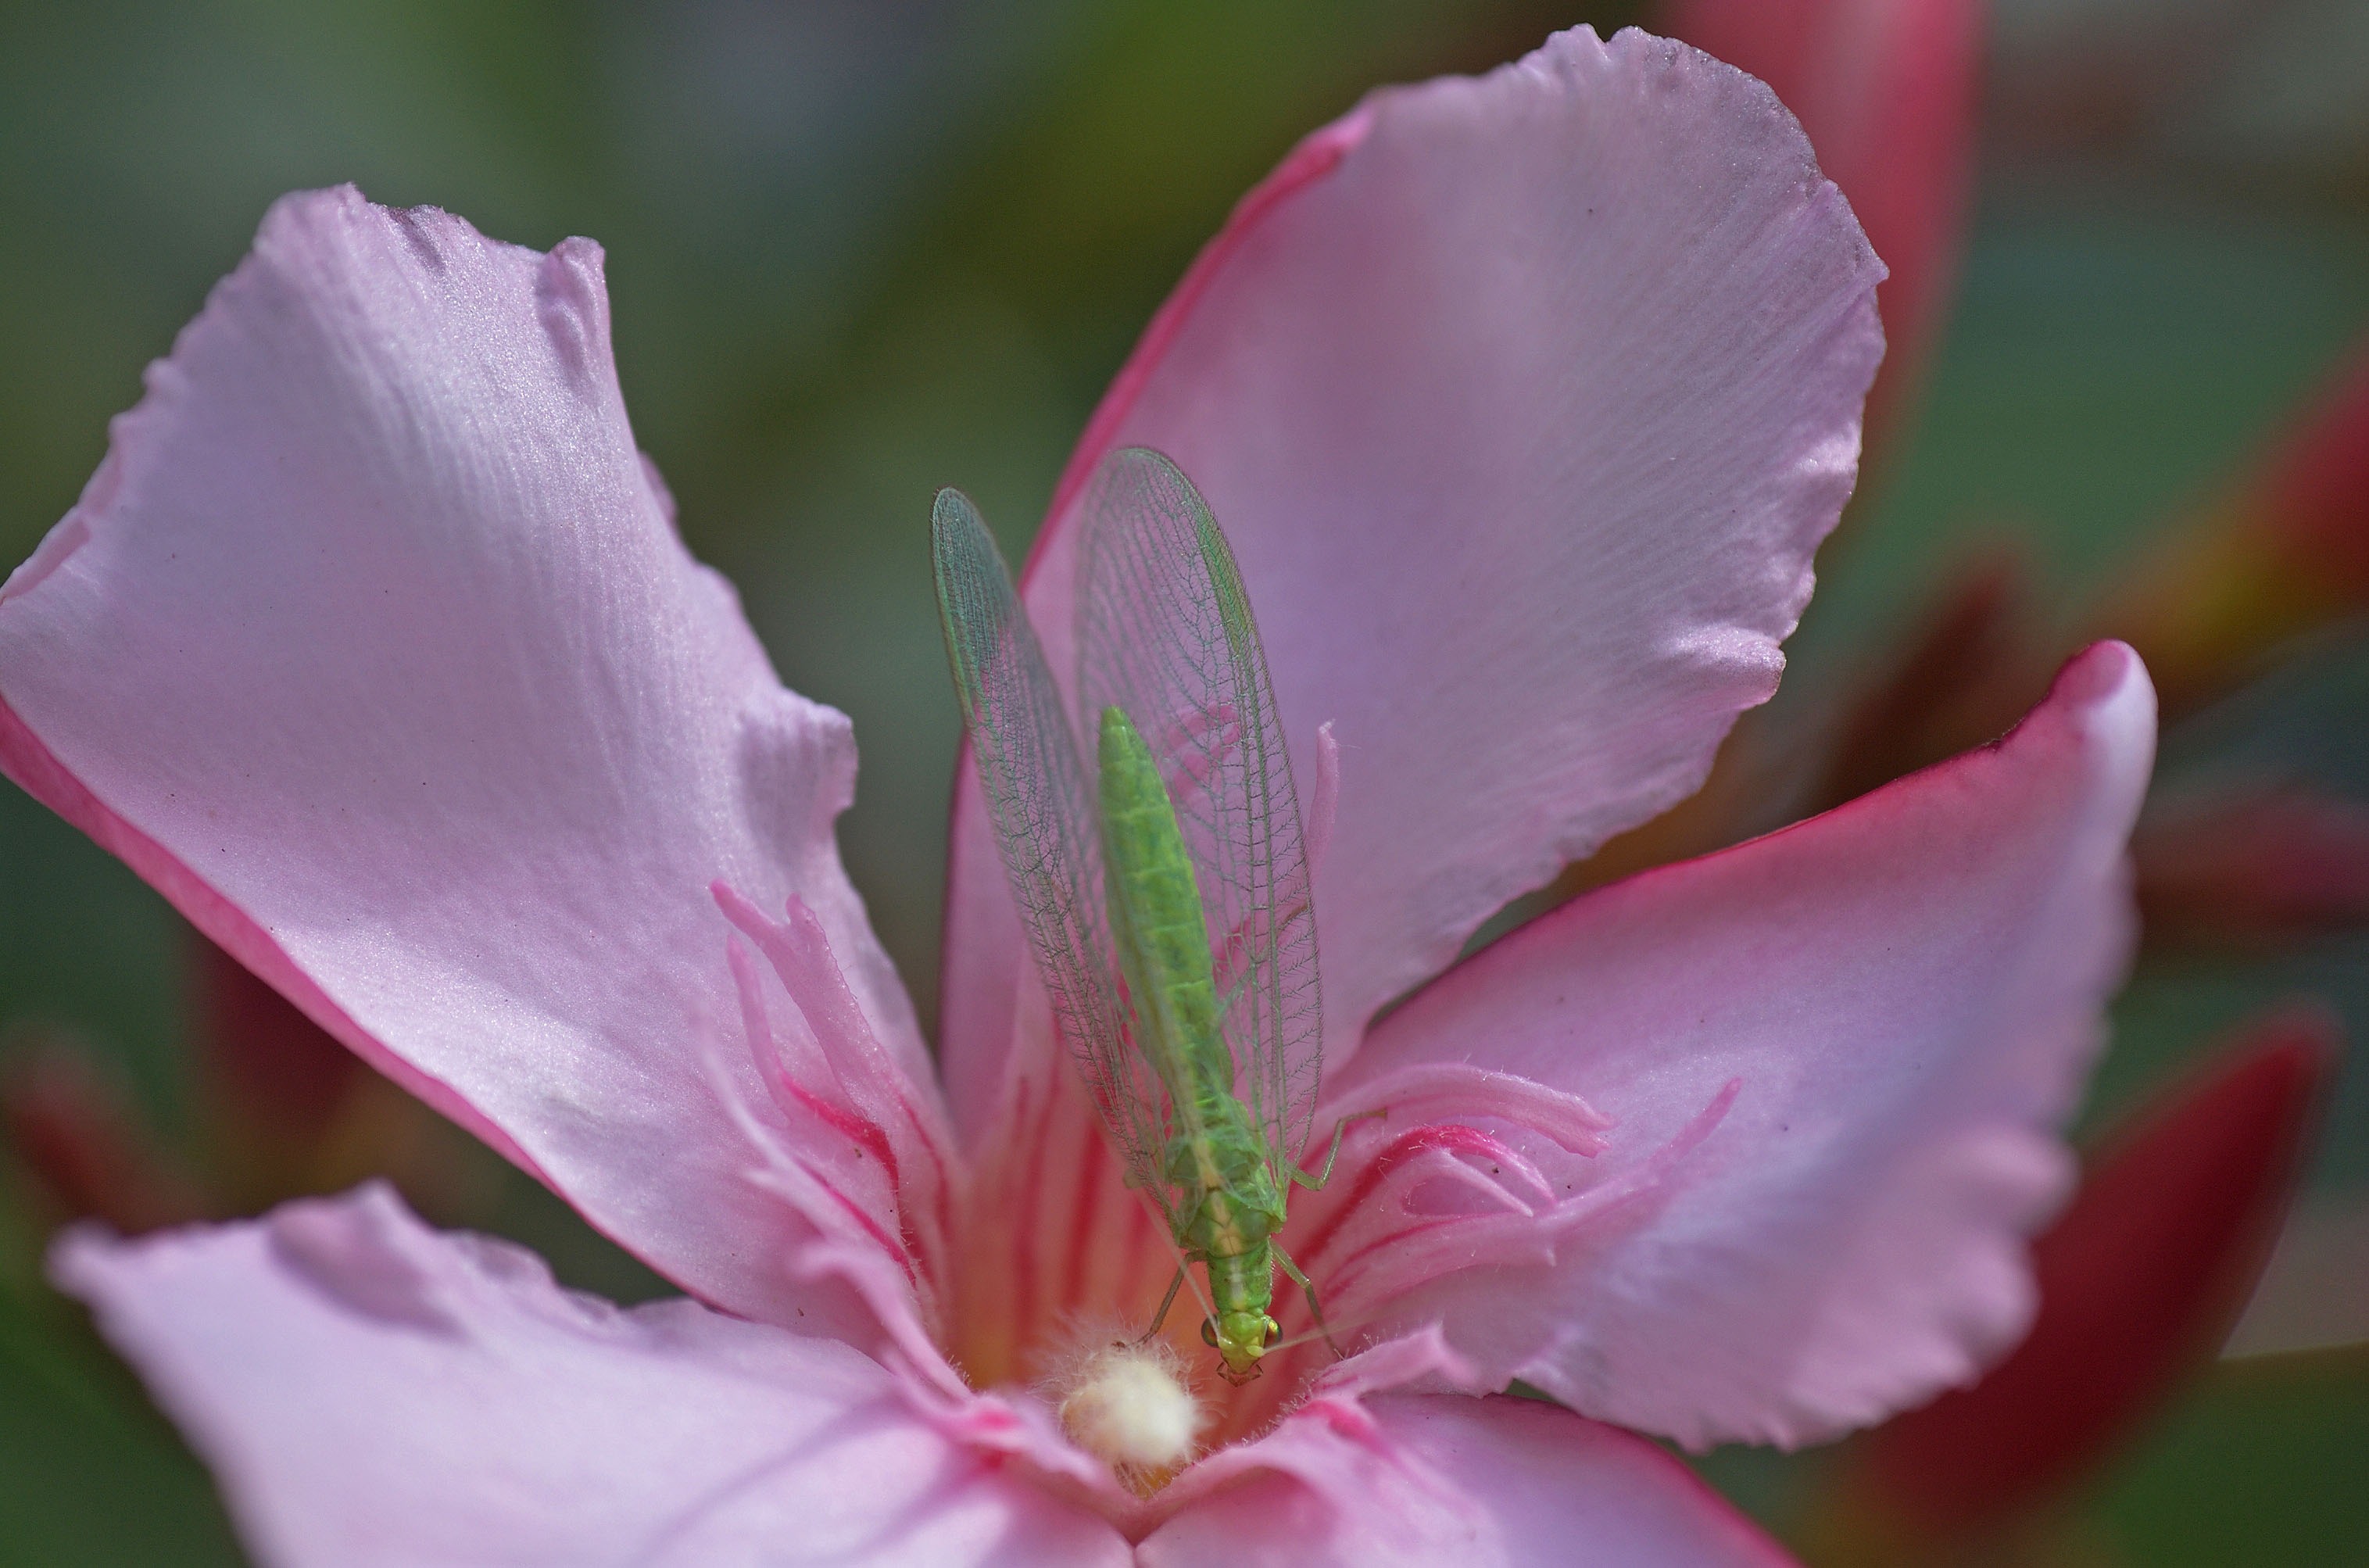
blossom, plant, flower, petal, bloom, summer, green, insect, botany, pink, flora, close up, hoverfly, shrub, hot, tender, filigree, gladiolus, macro photography, lacewing, flowering plant, collect nectar, oleander flower, plant stem, land plant